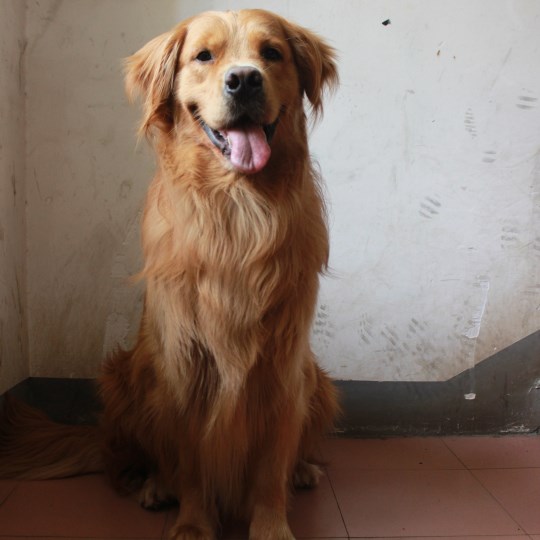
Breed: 5355-n000126-golden_retriever